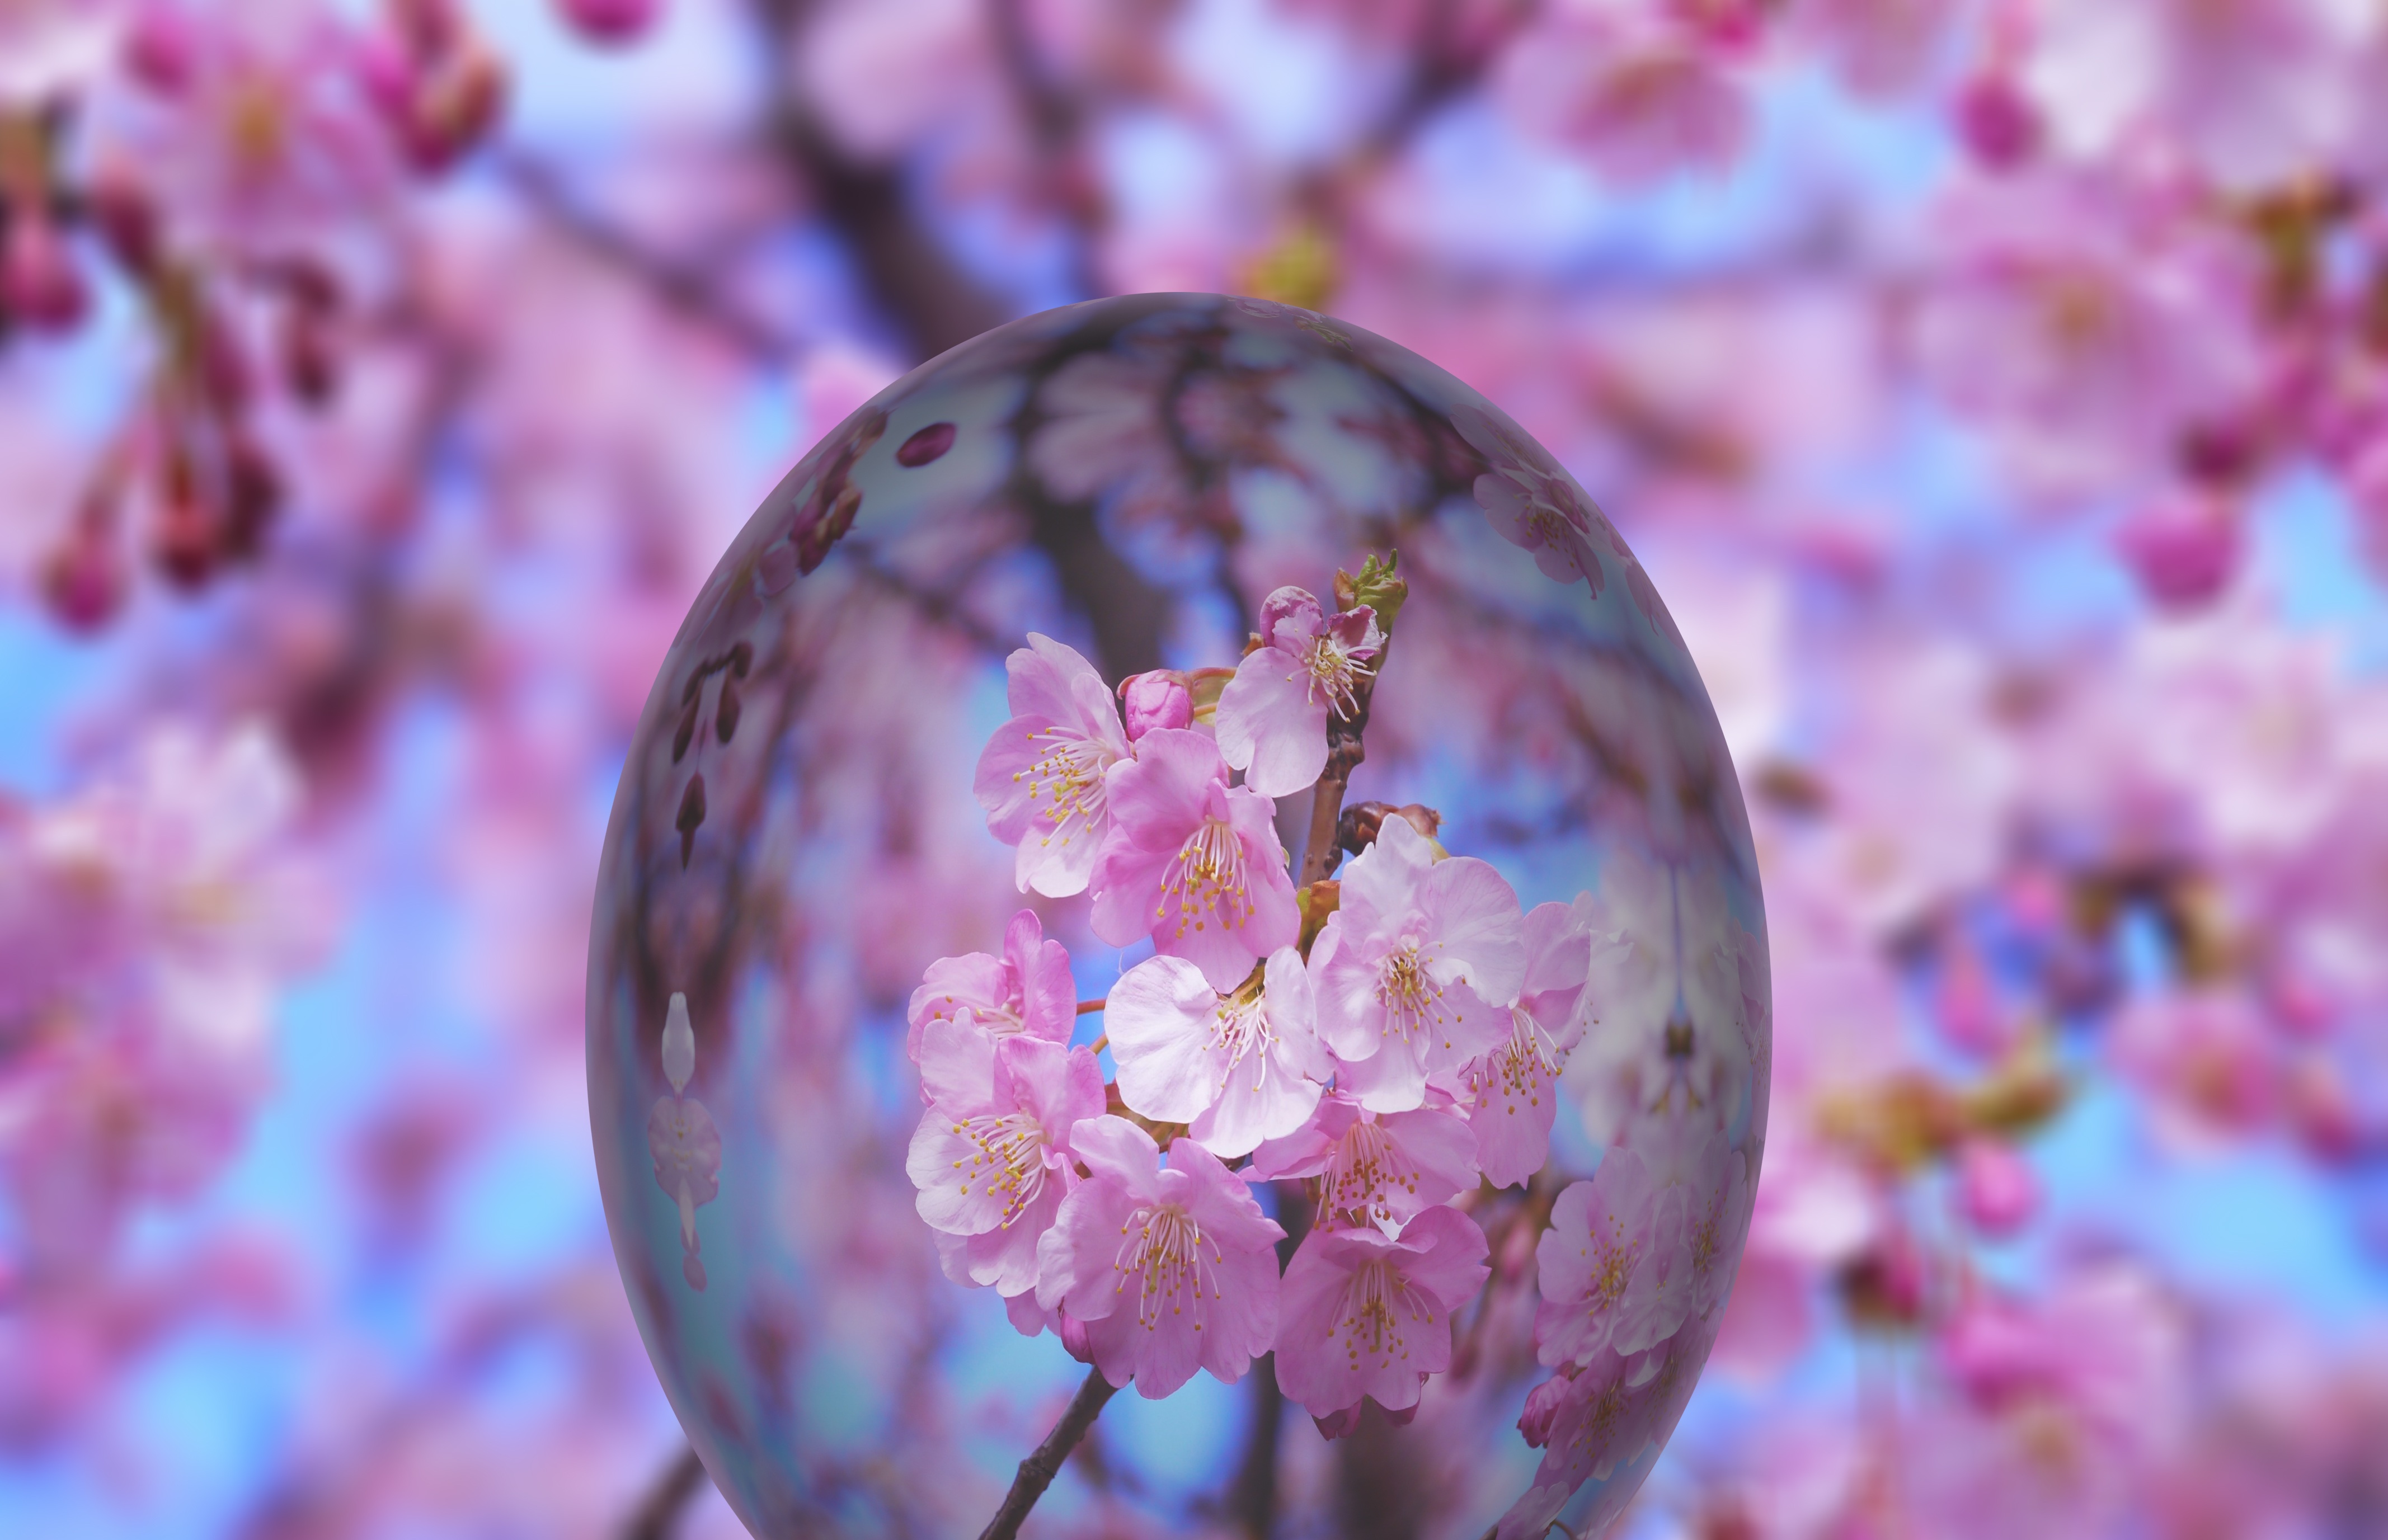
branch, blossom, plant, leaf, flower, petal, bloom, decoration, spring, color, colorful, pink, flora, cherry blossom, egg, close up, easter, cherry, macro photography, easter egg, happy easter, easter egg painting, easter greeting, easter decor